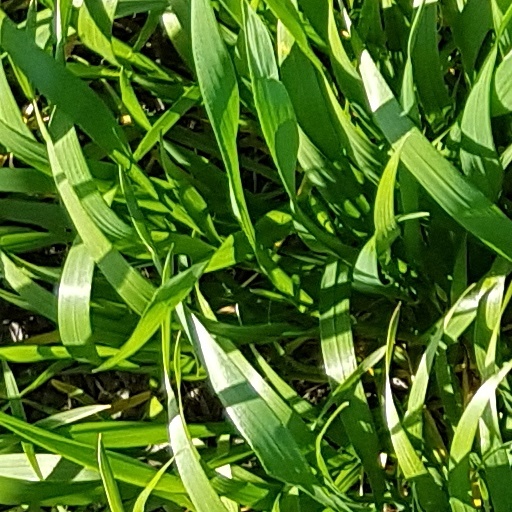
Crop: wheat